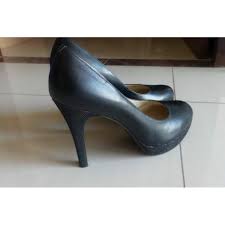
Waste category: shoes